Princess Maria Francesca of Savoy

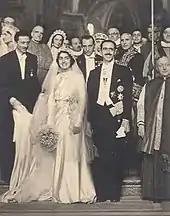
Maria Francesca of Savoy and Luigi di Borbone-Parma at their wedding in 1939.

Born on 26 December 1914, Maria Francesca was born in Rome as the fifth and youngest child of her parents. She had three elder sisters, Yolanda, Giovanna, Mafalda, and a brother, Umberto.